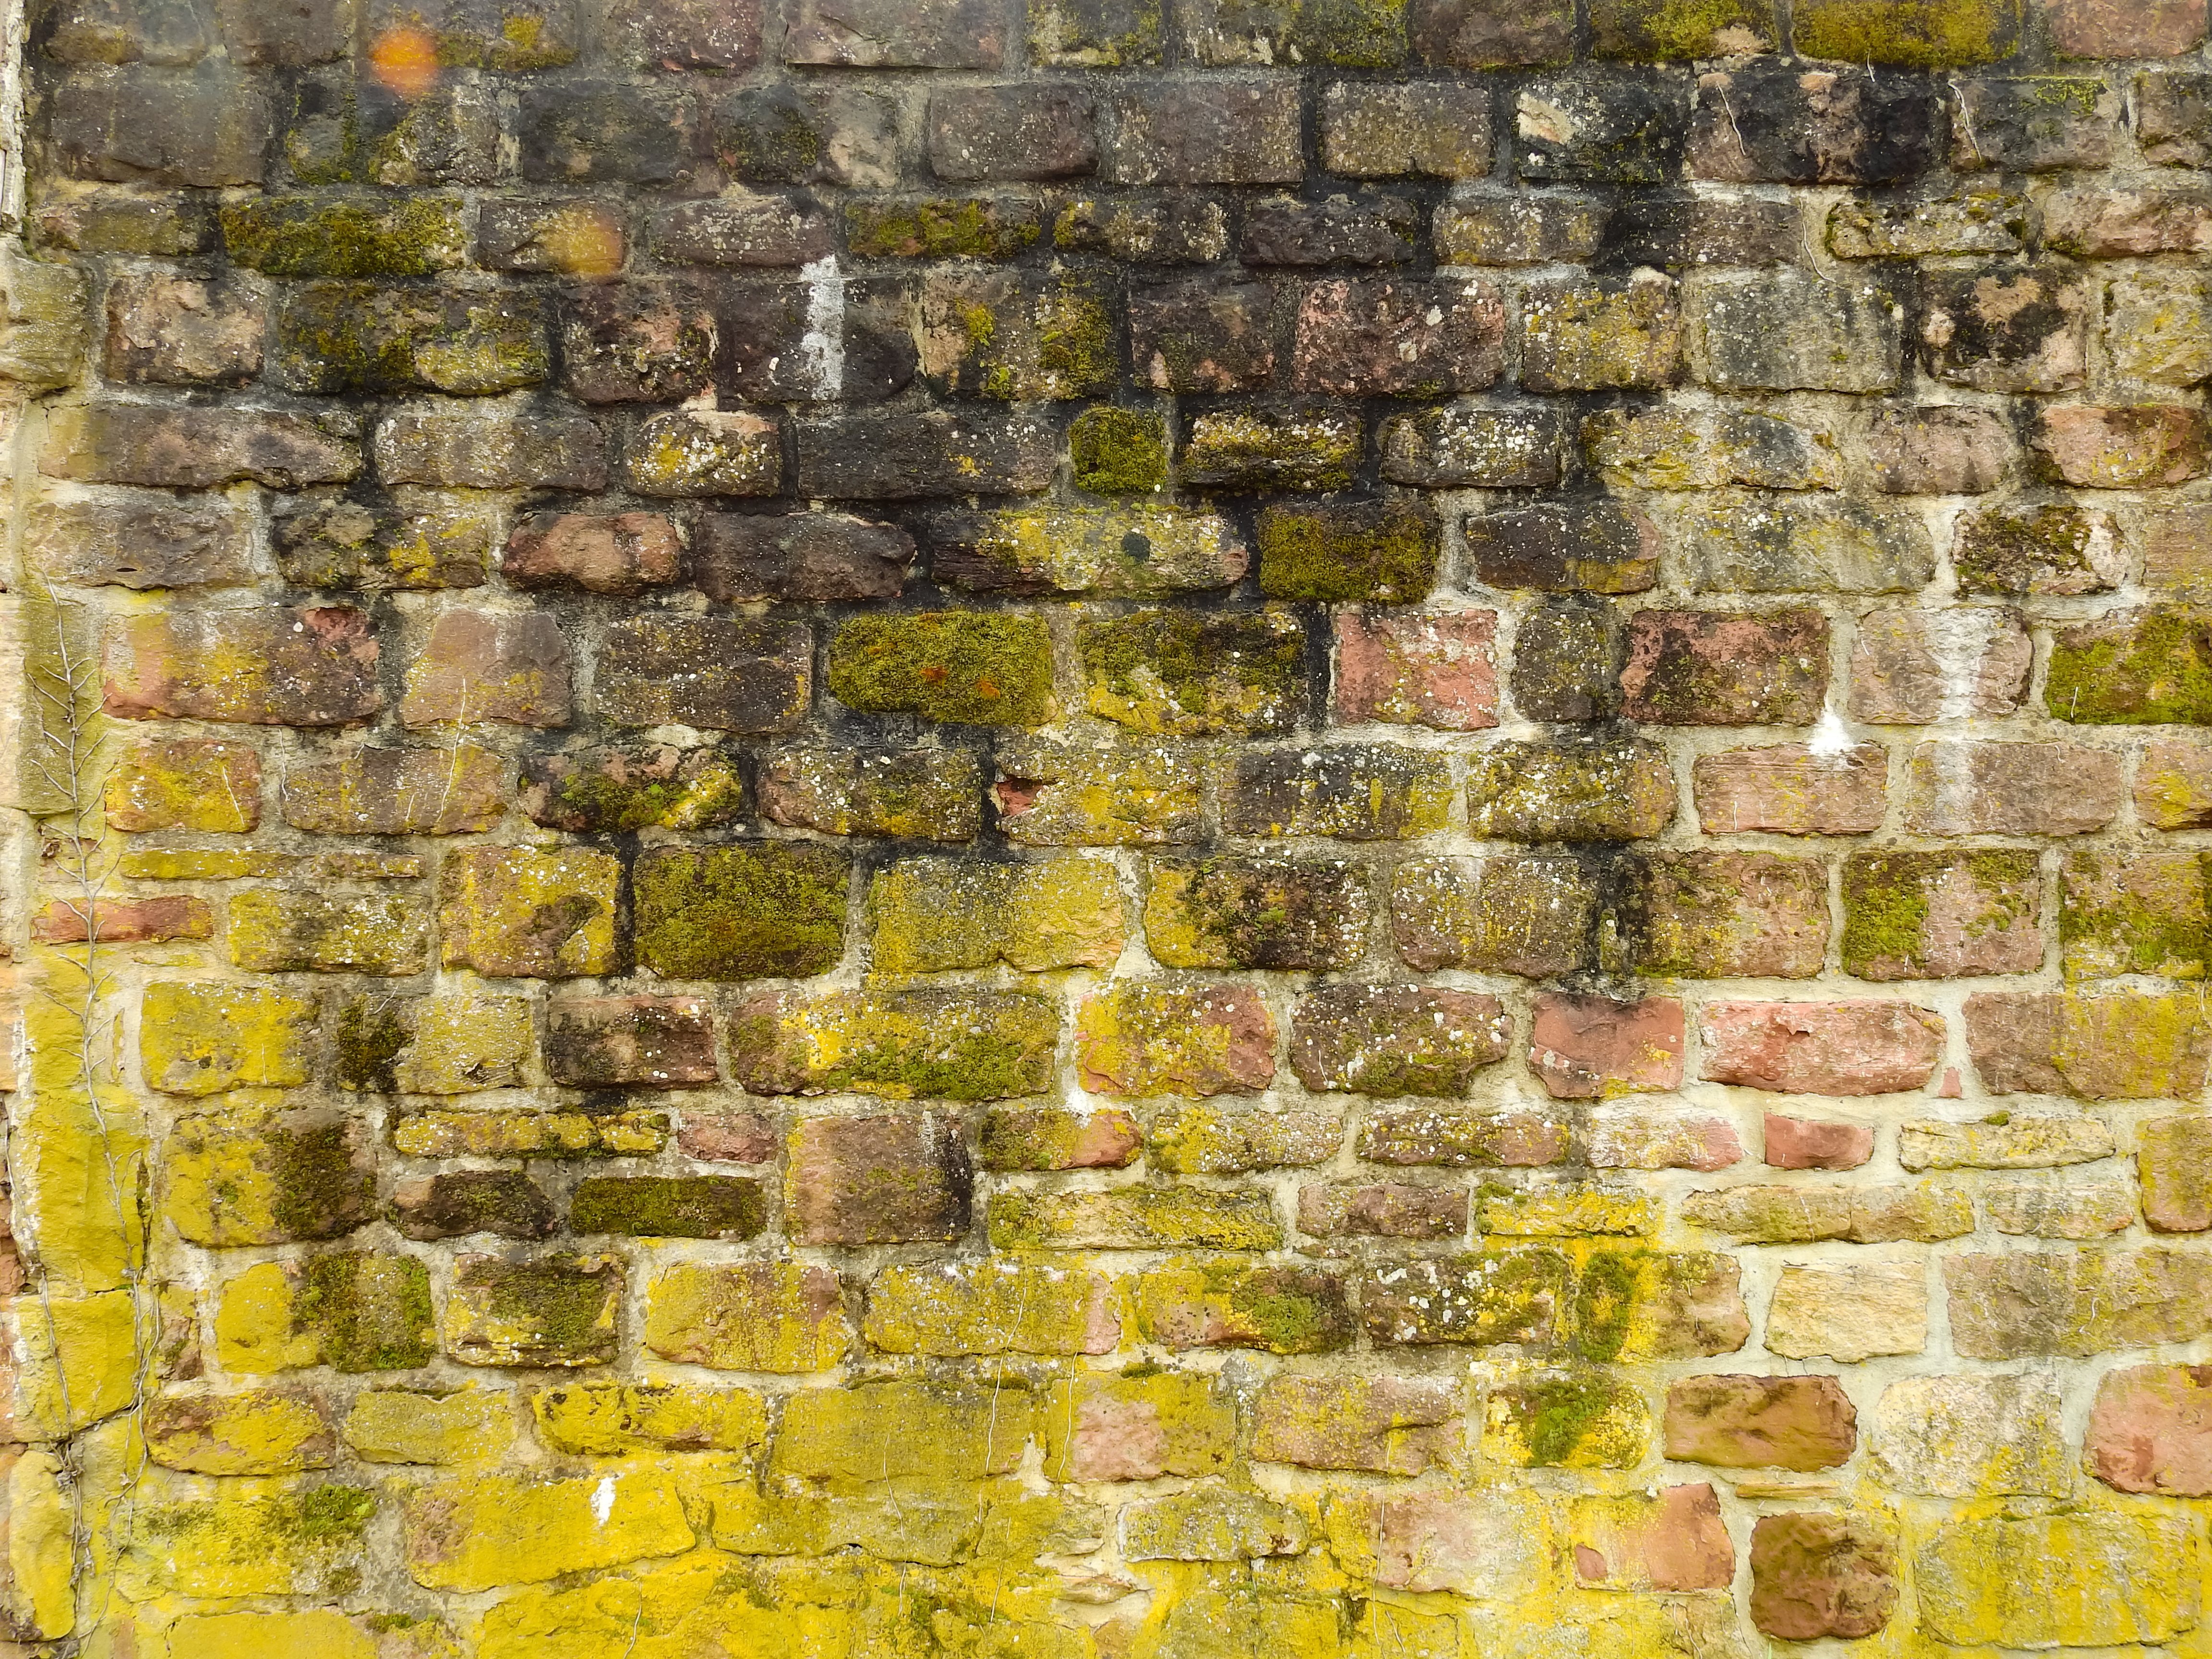
rock, texture, wall, stone, stone wall, yellow, brick, material, art, background, mosaic, wallpaper, flooring